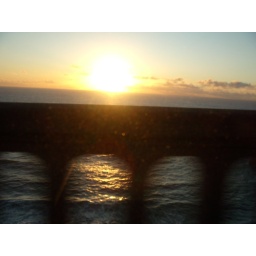
Taken while in the car on a bridge in Big Sur